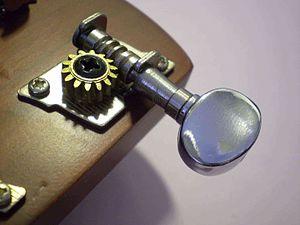
En musique, la cheville est une petite pièce de bois ou de métal qui permet de fixer une des extrémités des cordes et de régler leur tension.